Angiosarcoma

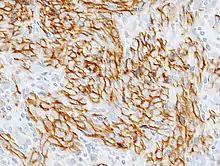
Immunostained CD31 in a cutaneous angiosarcoma

The diagnosis of angiosarcoma can be difficult due to its asymptomatic nature or non-specific symptoms. Initial diagnosis is typically done by MRI, CT or ultrasound scan, however it is typically difficult to discern if a mass is an angiosarcoma or other type of tumor such as a melanoma or carcinoma. This means that while the initial diagnosis is typically done via imaging, conclusive diagnosis has to be performed via biopsy and subsequent histological and immunohistochemical analysis.